St. Xavier's College, Lengpui

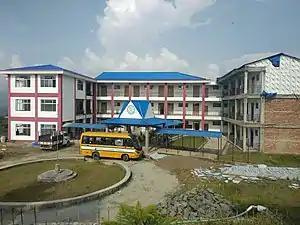
St Xavier Lengpui Campus

The college is administered by the Jesuit order's Darjeeling Province. St. Xavier's University, Kolkata, will offer academic help. It is already affiliated to Mizoram University here are seven humanities courses in the UG level - Mizo, English, history, sociology, political science and psychology.